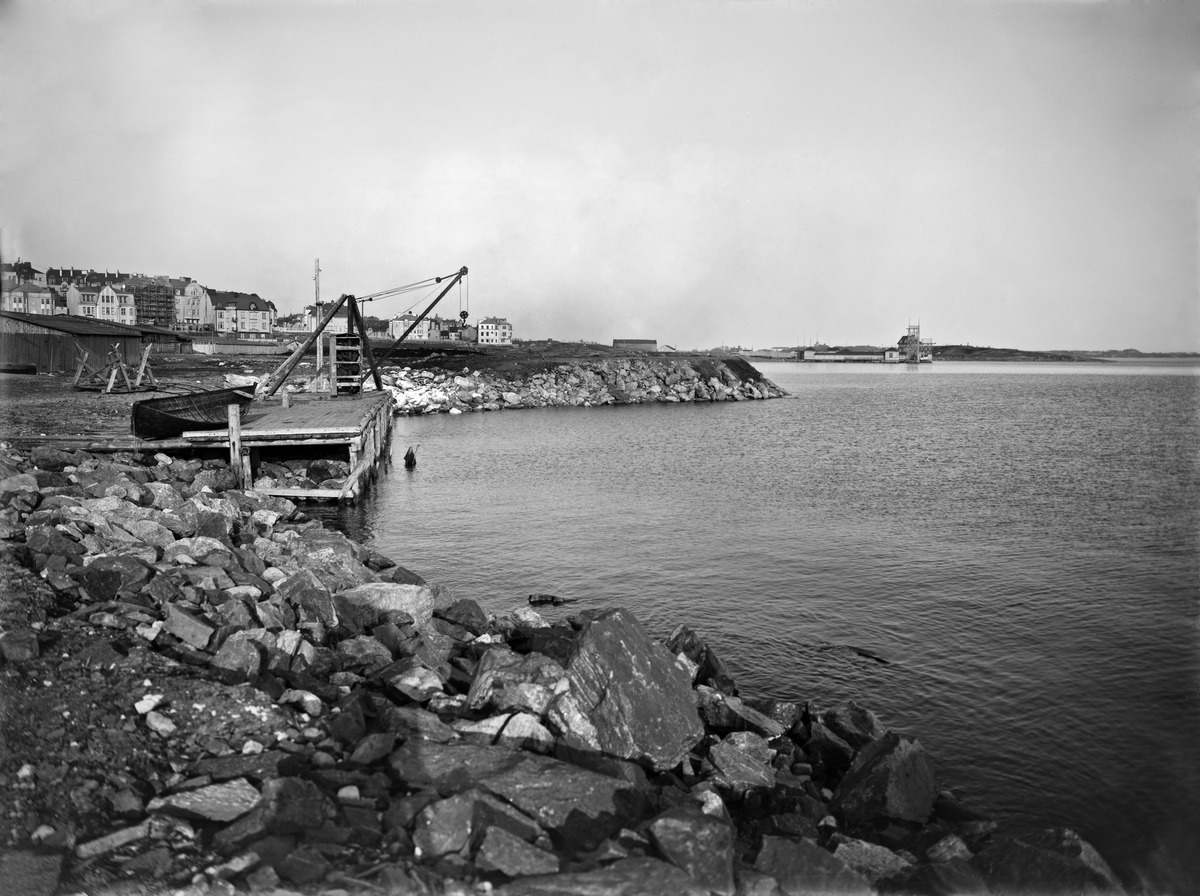
Merisataman rantaa
sisällön kuvaus: Merisataman rantaa. Taustalla Ursinin uimalaitos. mustavalkoinen
Kuvaaja: Brander, Signe, valokuvaaja
Ajankohta: kuvausaika 1913
Paikka: Suomi, Uusimaa, Helsinki, Länsisatama Helsinki
Aiheet: ranta-alueet. laiturit, uimalat